No God but God: The Origins, Evolution, and Future of Islam

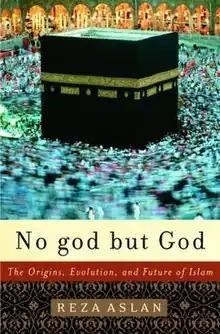

No god but God: The Origins, Evolution, and Future of Islam is a 2005 non-fiction book written by Iranian-American Muslim scholar Reza Aslan. The book describes the history of Islam and argues for a liberal interpretation of the religion. It blames Western imperialism and self-serving misinterpretations of Islamic law by past scholars for the current controversies within Islam, challenging the "clash of civilizations" thesis.